Lower Dauphin School District

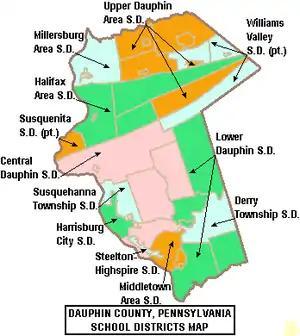
Location of Lower Dauphin School District in Dauphin County, Pennsylvania

Lower Dauphin School District is a midsized, suburban public school district located in Dauphin County, Pennsylvania. The district encompasses approximately and serves the Borough of Hummelstown, as well as the Townships of East Hanover, Londonderry, South Hanover, and Conewago. According to 2000 federal census data, the district served a resident population of 22,546. By 2010, the district's population increased to 24,747 people. The educational attainment levels for the district's population (25 years old and over) were 91.2% high school graduates and 28.2% college graduates. The district is one of the 500 public school districts of Pennsylvania.